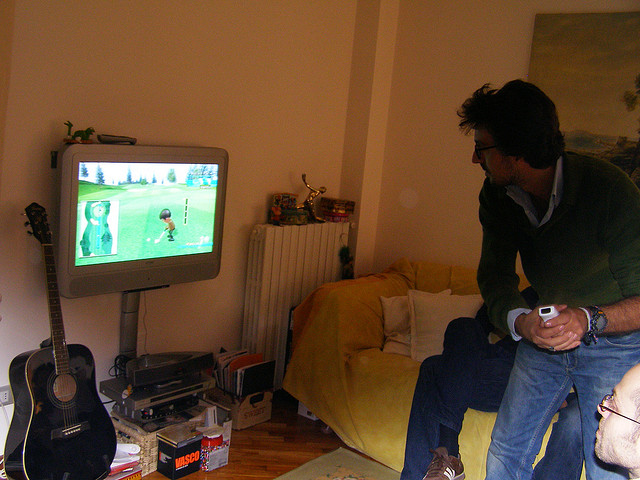
user: Given an image and a question. Answer the question in a short answer. Question: What game console is this person using? Short Answer:
assistant: nintendo wii